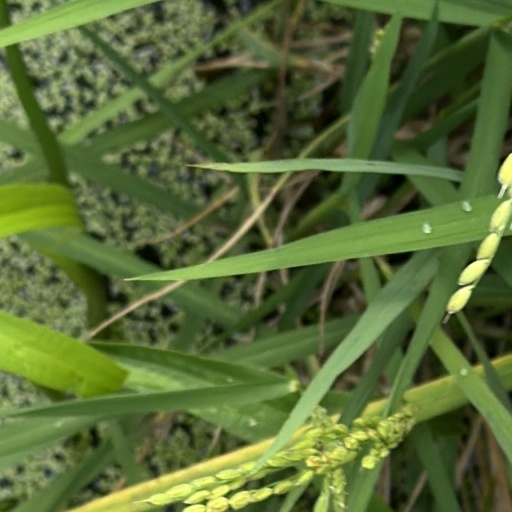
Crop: rice